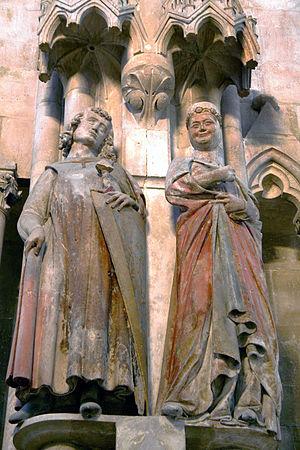
La cathédrale Saints-Pierre-et-Paul est l'ancienne cathédrale de la ville de Naumbourg, dans le Land de Saxe-Anhalt, autrefois siège la principauté épiscopale de Naumbourg-Zeitz. C'est depuis la Réforme protestante la principale église luthérienne-évangélique de la ville.
Le Maître de Naumbourg est un sculpteur anonyme médiéval. Il était actif au milieu du XIIIᵉ siècle et passe pour l'un des plus grands sculpteurs religieux de son siècle.